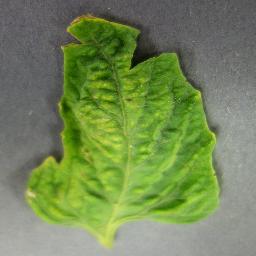
Label: Tomato___Tomato_Yellow_Leaf_Curl_Virus